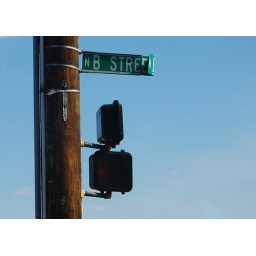
the north in front of the b street sign shows a good example of traveling direction